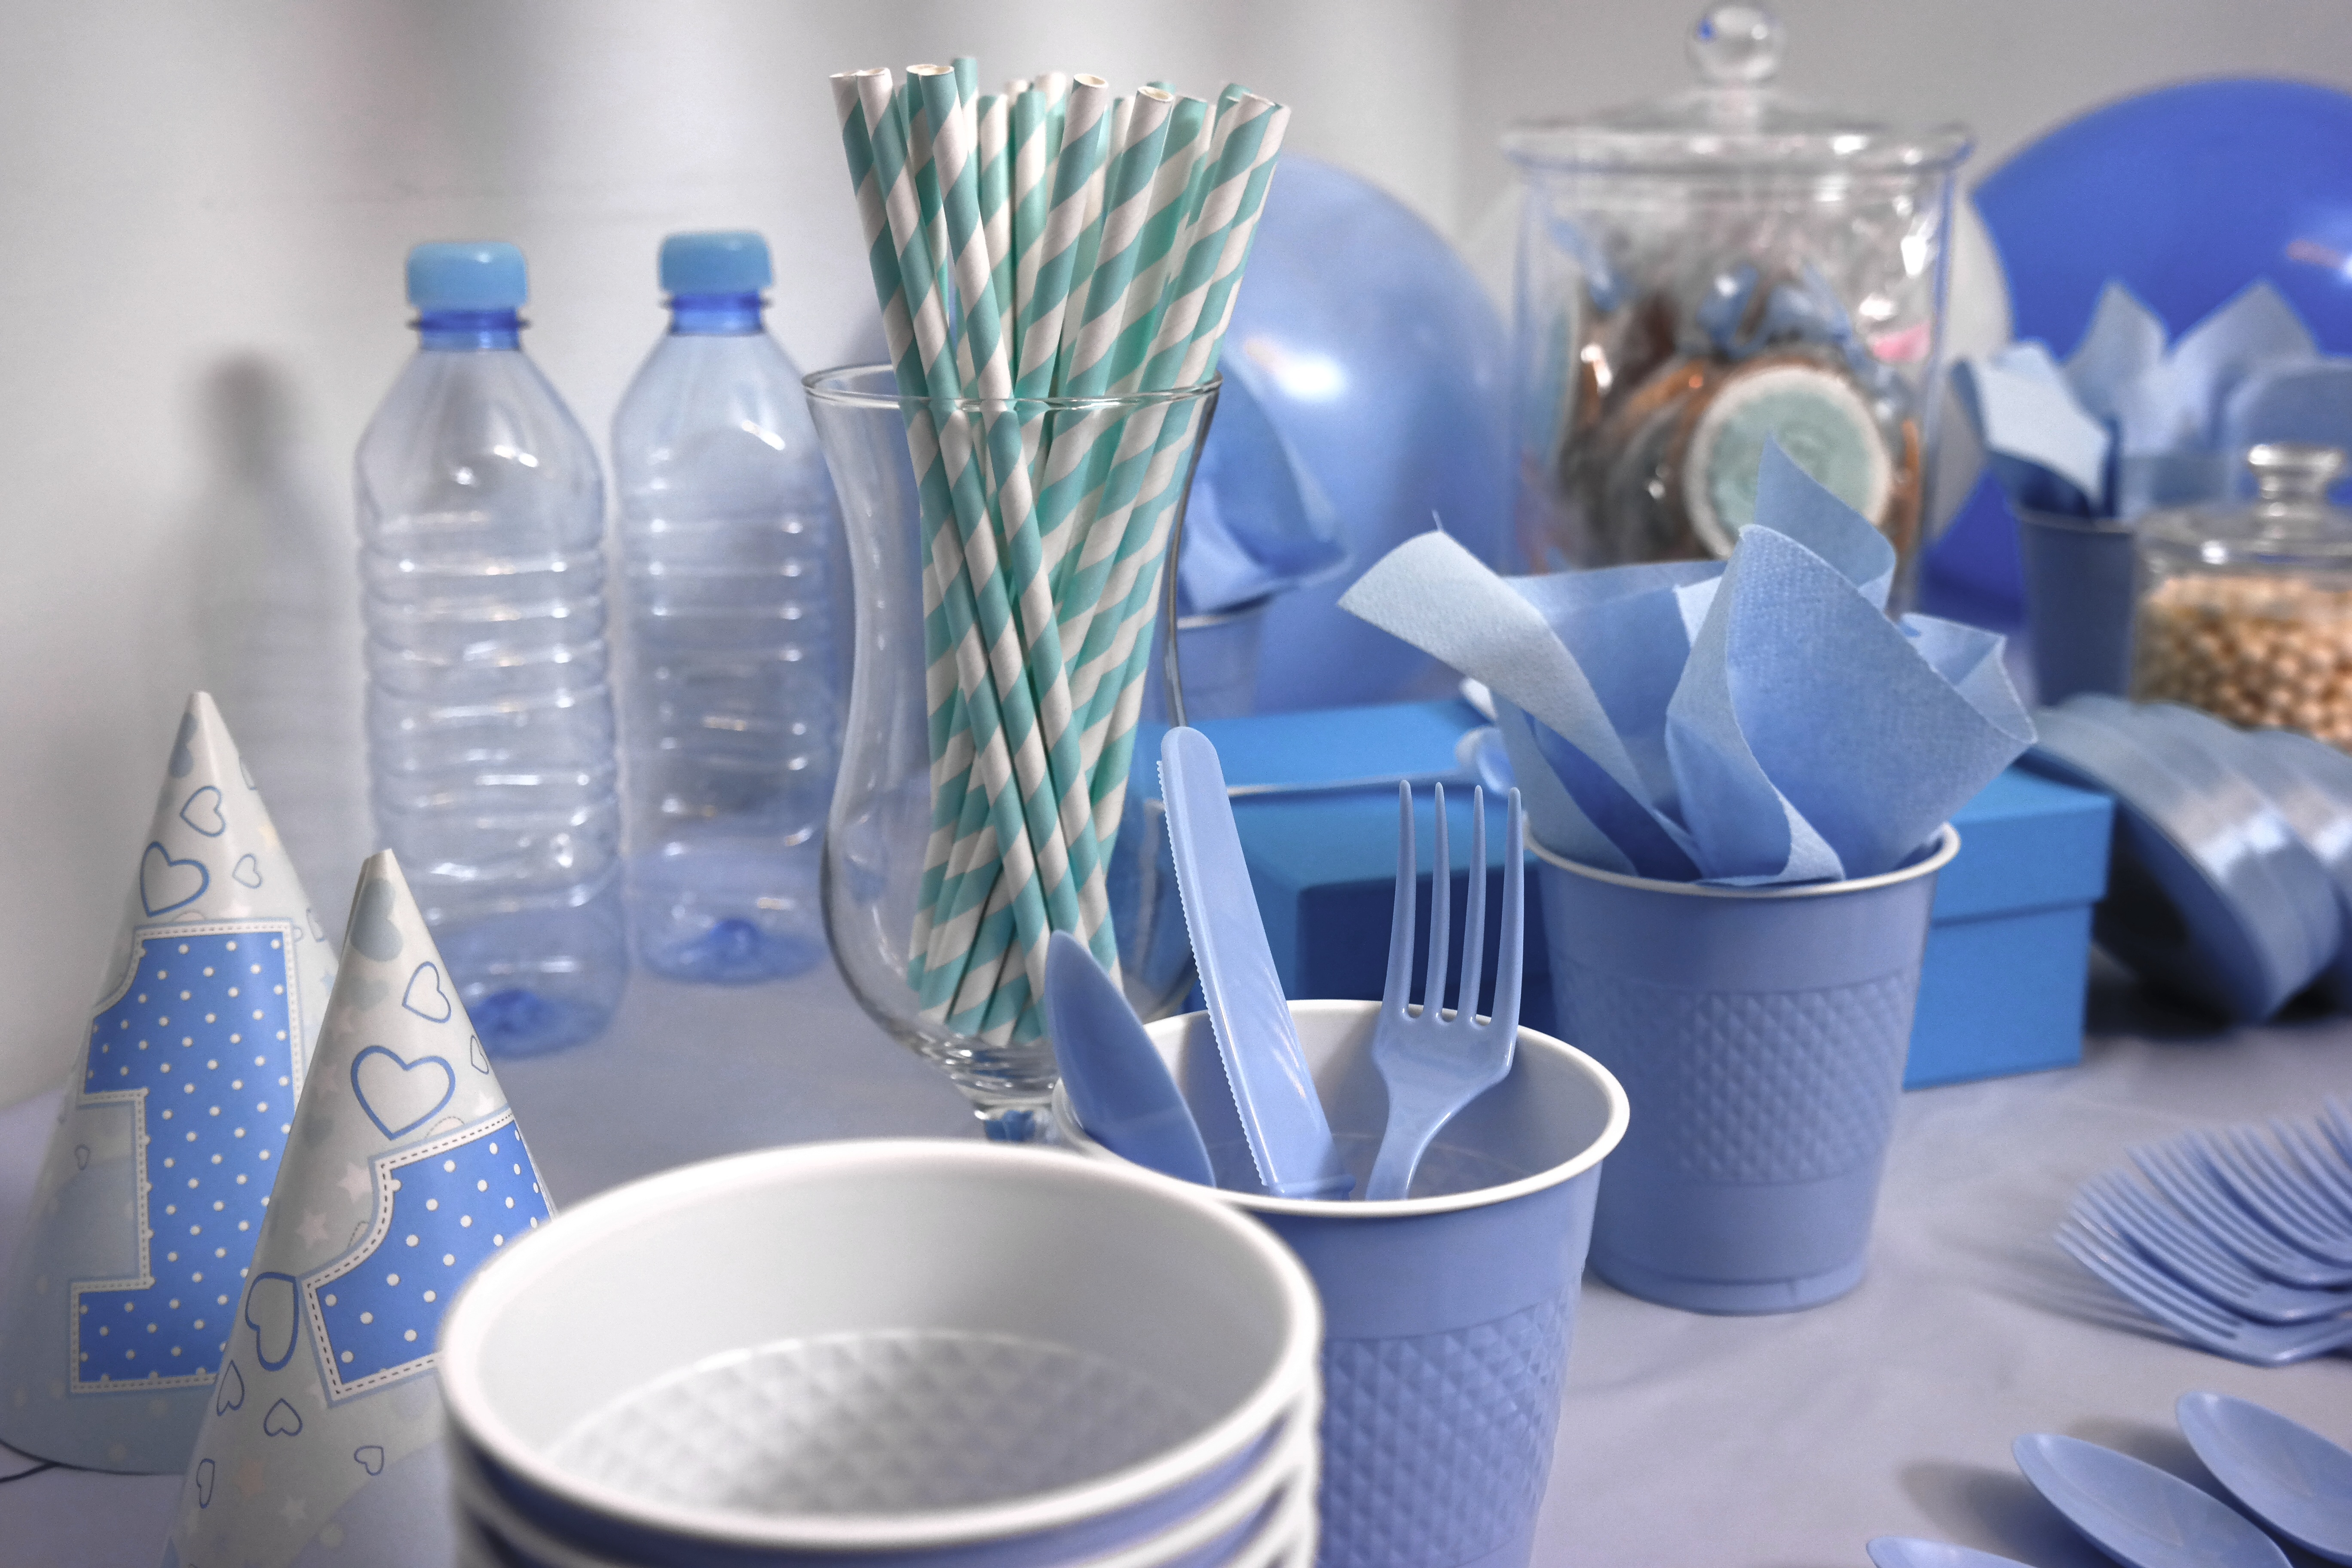
glass, meal, child, blue, room, party, event, dining table, the adoption of, preparation of the, centrepiece